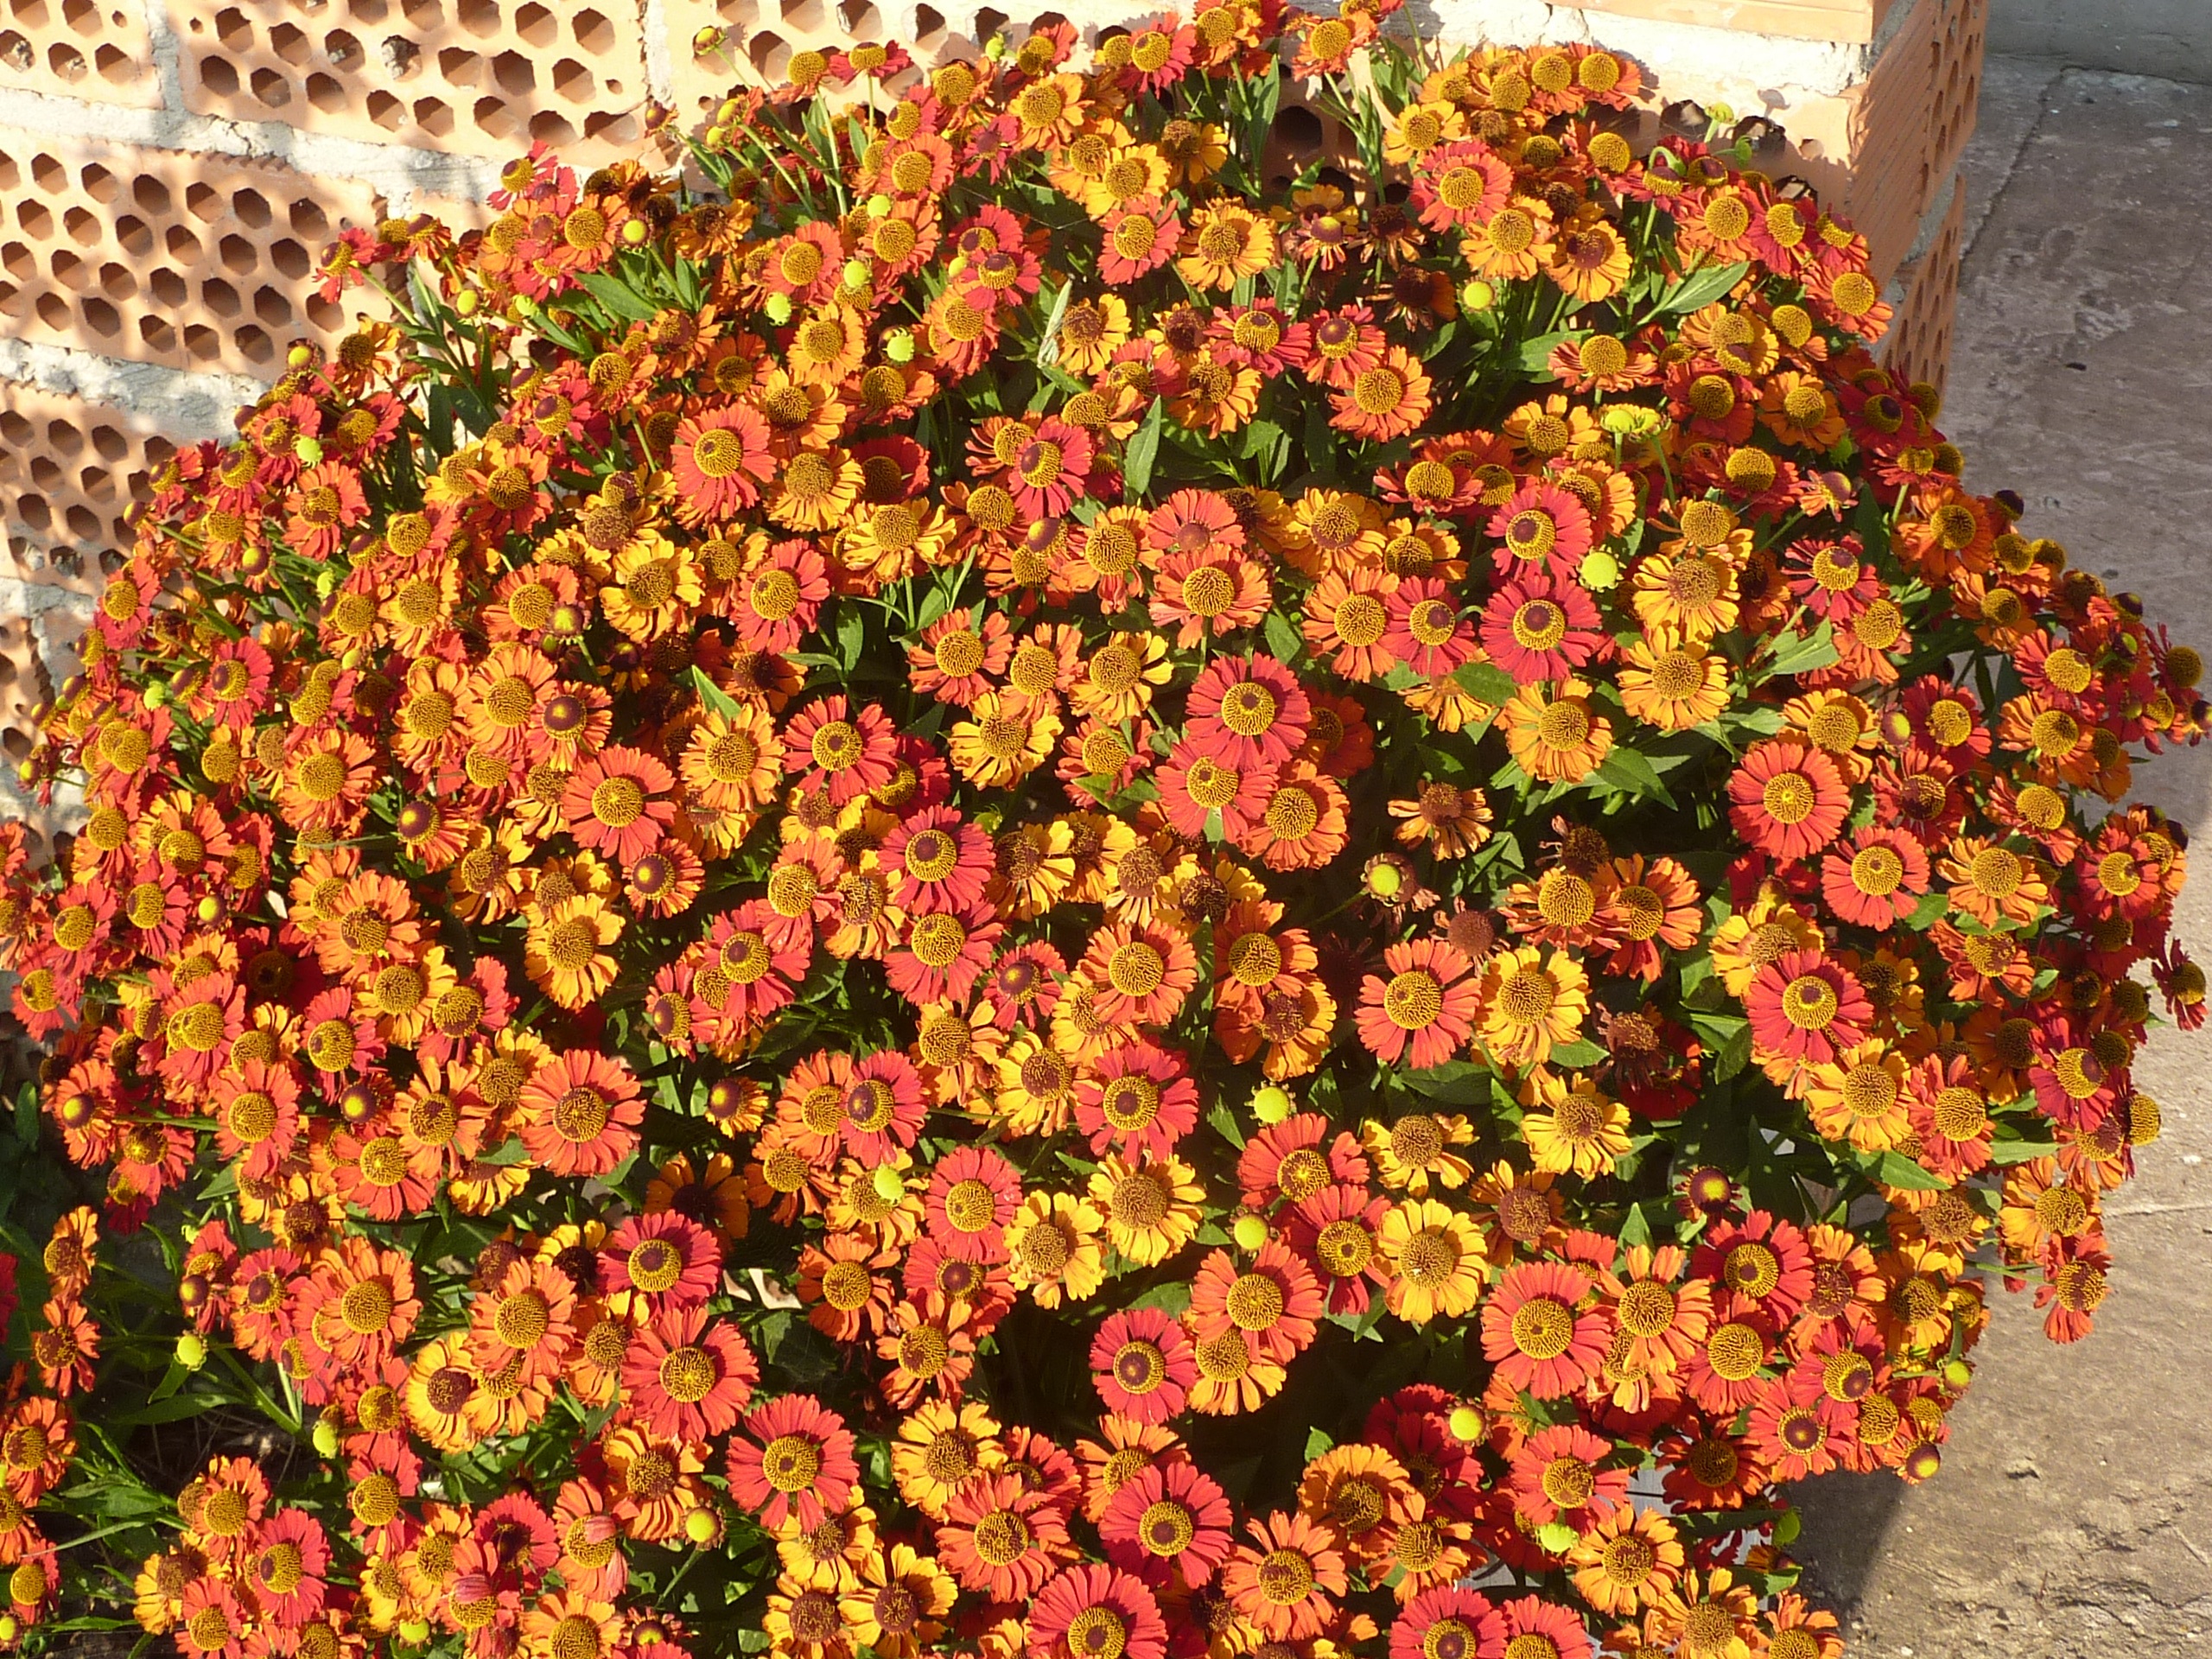
plant, leaf, flower, orange, autumn, garden, flora, flowers, shrub, blooms, floristry, flowering plant, zinnias, floral design, annual plant, land plant, flower arranging